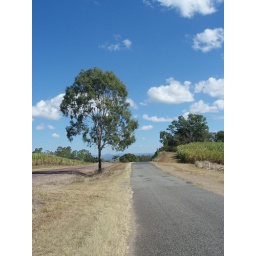
Beautiful tree by a road in Devereaux Creek road near Mackay,Qld Australia. Taken on a 5 week vacation in Australia in 2007